Ordinance room

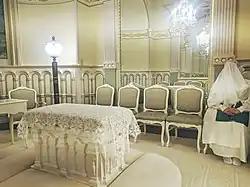
A woman in ceremonial temple garb used during the wedding ceremony sits next to the sealing room altar over which the sealings are performed. The infinite reflection of the double mirrors is seen in the background.

All temples have at least one Sealing Room, and most temples have two or more. Sealing rooms come in a variety of sizes from small to large to accommodate varying numbers of people. Each room is dominated by a large "richly upholstered altar." Around the room are comfortable chairs and sofas. The "walls are of light tint," and generally on two of the walls are large mirrors, opposite each other. In this room "is solemnized the sacred ordinance of marriage between the parties who come to plight their vows of marital fidelity for time and eternity" (Talmage, 208–209).